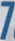
Number: 7